Egil Olsen

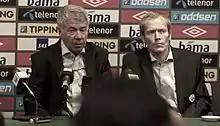
Olsen speaking to the press following a 2012 friendly match between Norway and England

He managed the Norway national team from 1990 to 1998, guiding them to World Cup final tournaments in 1994 and 1998, with Norway peaking at number two on the FIFA ranking. He worked from 2005 to 2007 as an analyst for Vålerengens IF before joining Expekt.com.